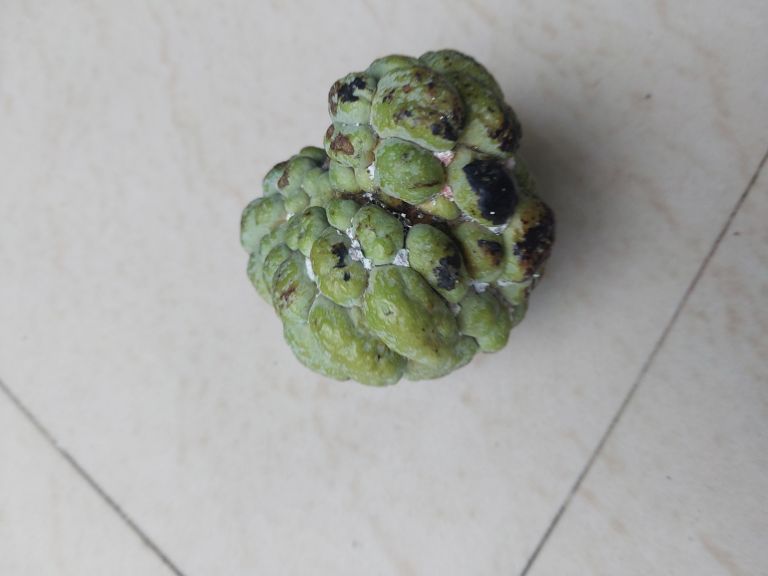
Disease label: Blank Canker